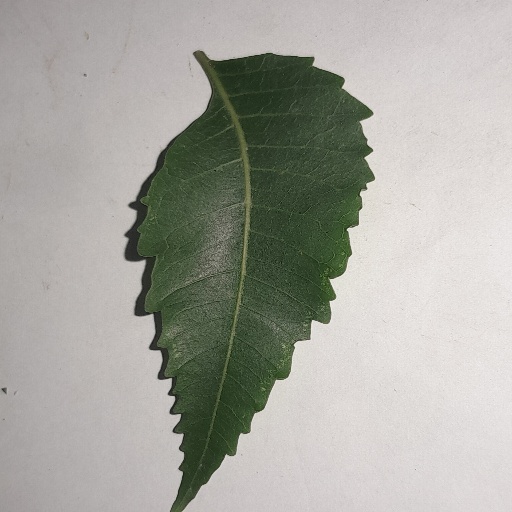
Species: Neem
Leaf condition: Healthy Leaf